Seaview Asylum

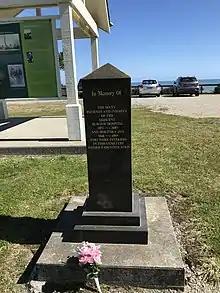
Hokitika Cemetery memorial for patients of Seaview Asylum and inmates of Hokitika Gaol who are buried in this cemetery without identification. Transcription: "In Memory of / the many / patients and inmates / of the / adjacent / Seaview Hospital / 1872–2007 / and Hokitika Jail / 1866–1909 / who were interred / in this cemetery / without identification"

In 2017 a suspicious fire damaged some of the remaining buildings. The land is now sparsely populated and many of the buildings are falling into disrepair, the swimming pool and tennis courts are abandoned but still retain key features such as the nets and diving boards. The through road, although unmaintained, is still passable from one end. The other end has been shut off as some of the land is being cleared.